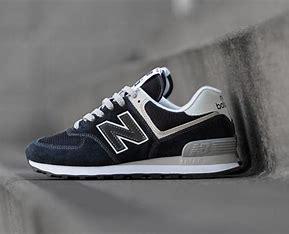
Brand: New
Model: Balance New Balance 574 Marathon